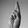
ASL letter: R